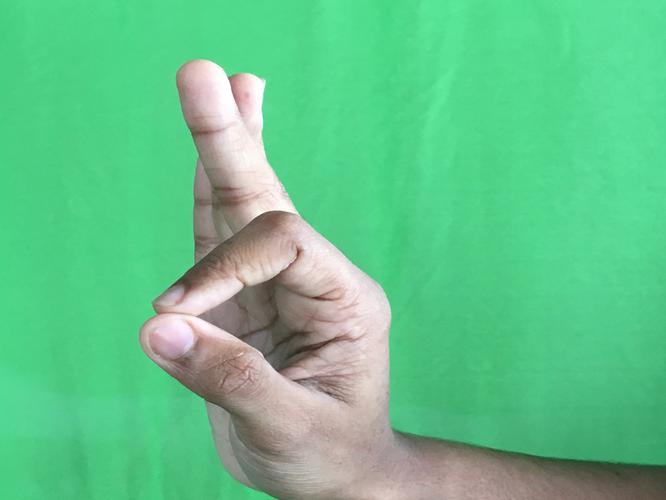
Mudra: Aralam
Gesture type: single_hand